Ned Buntline

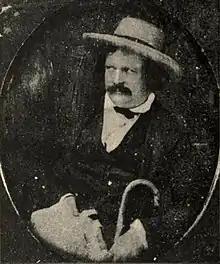
Daguerreotype of Buntline.

In 1841, Buntline's father, Levi Carroll Judson, his wife, and his daughter moved to Pittsburgh, where Levi set up a law practice and his wife and daughter Irene opened a select school in the basement of the First Baptist Church. Here, the Judson and Allen families became acquainted. Rebecca Allen and Irene Judson were teaching at the time and became social friends. Through this connection, William and George Allen, Rebecca's brothers, became friends with Buntline when he arrived in Pittsburgh in December 1843, ostensibly to study law with his father, but in reality to start a literary magazine. Buntline published just two issues of "Ned Buntline's Magazine" in Pittsburgh in 1844 before it failed.